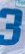
Number: 3